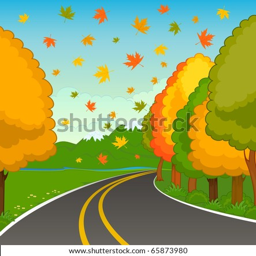
the autumn landscape with an asphalt road